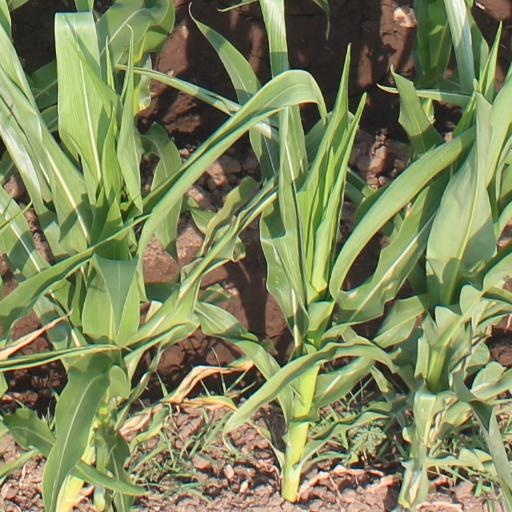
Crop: maize; corn